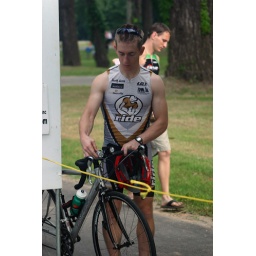
June 1st LR Sprint TRI with the swim in the ski lake and the bike and run on the NLR River trail